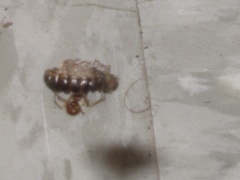
Species: Parasteatoda_tepidariorum